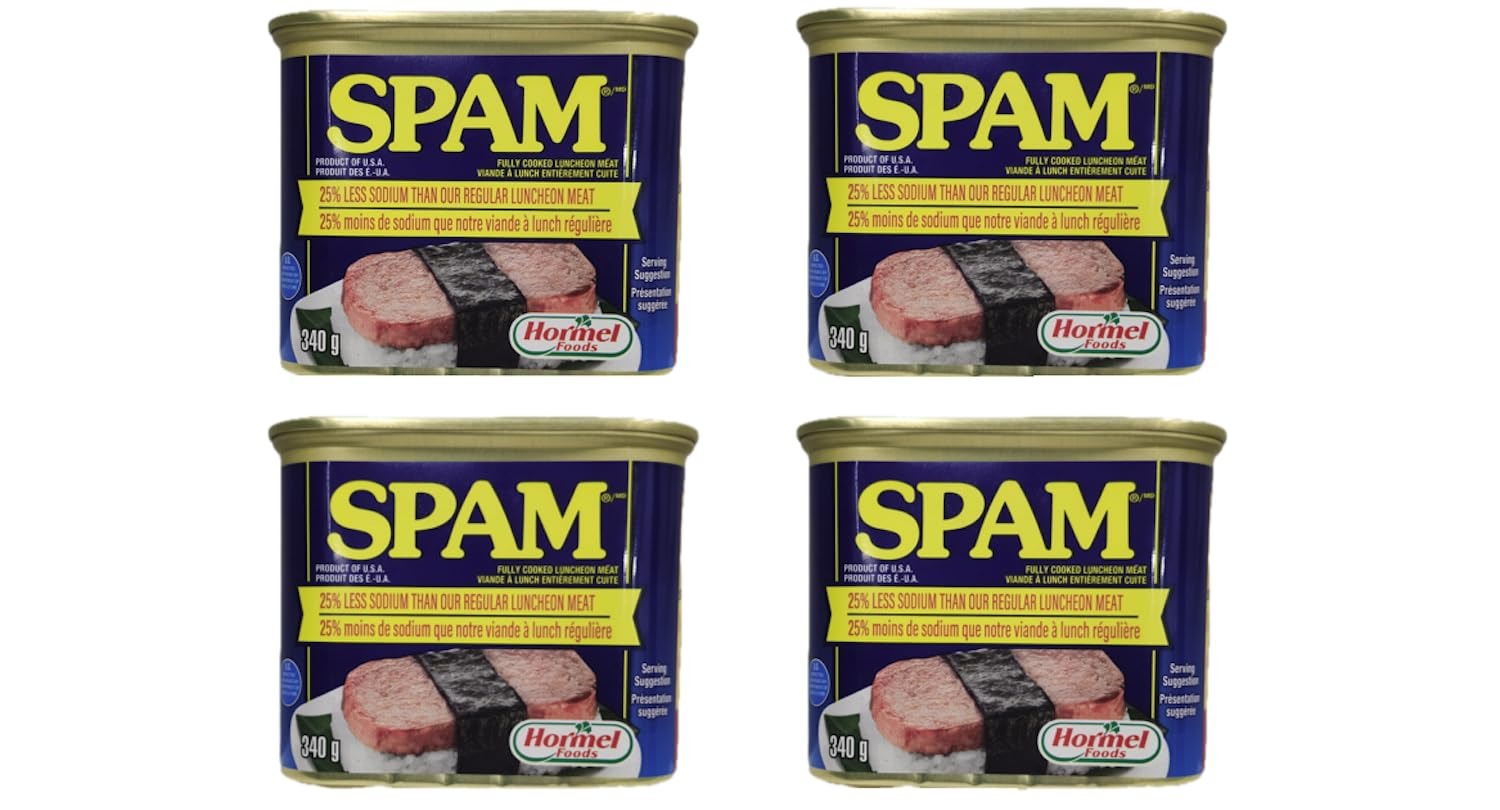
Item Name: Spam Luncheon Meat Can, 25% Less Sodium, 12 Ounce (4 Count)
Value: 48.0
Unit: Ounce

Price: 4.19